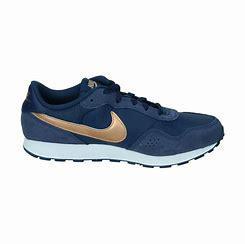
Brand: Nike
Model: MD Valiant